Herald Sun

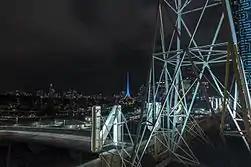
The Arts Centre Melbourne Spire viewed from behind the rooftop signage for the Herald and Weekly Times building.

"The Herald" was founded on 3 January 1840 by George Cavenagh as the "Port Phillip Herald". In 1849, it became "The" "Melbourne Morning Herald". At the beginning of 1855, it became "The" "Melbourne Herald" before settling on "The Herald" from 8 September 1855 - the name it would hold for the next 135 years. From 1869, it was an evening newspaper. Colonel William Thomas Reay was sometime literary editor and later associate editor, before becoming managing editor in 1904. When "The Argus" newspaper closed in 1957, The Herald and Weekly Times bought out and continued various Argus media assets. In 1986, "The Herald" Saturday edition, "The Weekend Herald" (which had adopted a tabloid format, in order to distinguish it from the Monday to Friday editions' broadsheet format) was closed.